Gorakh Hill

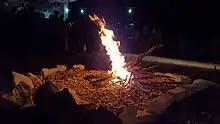
Bonfire at Gorakh Hill Station (Nightlife)

Gorakh's elevation gives it a special climate, with sub-zero temperatures during winter and generally below in summer, with about 300 mm of average annual rainfall. The Government of Sindh is in the process of constructing a new road from Dadu to Gorakh Hill. There is a new rest house for visitors on the hill. Tourists can arrange their own transport from Sehwan Sharif to the hill station.